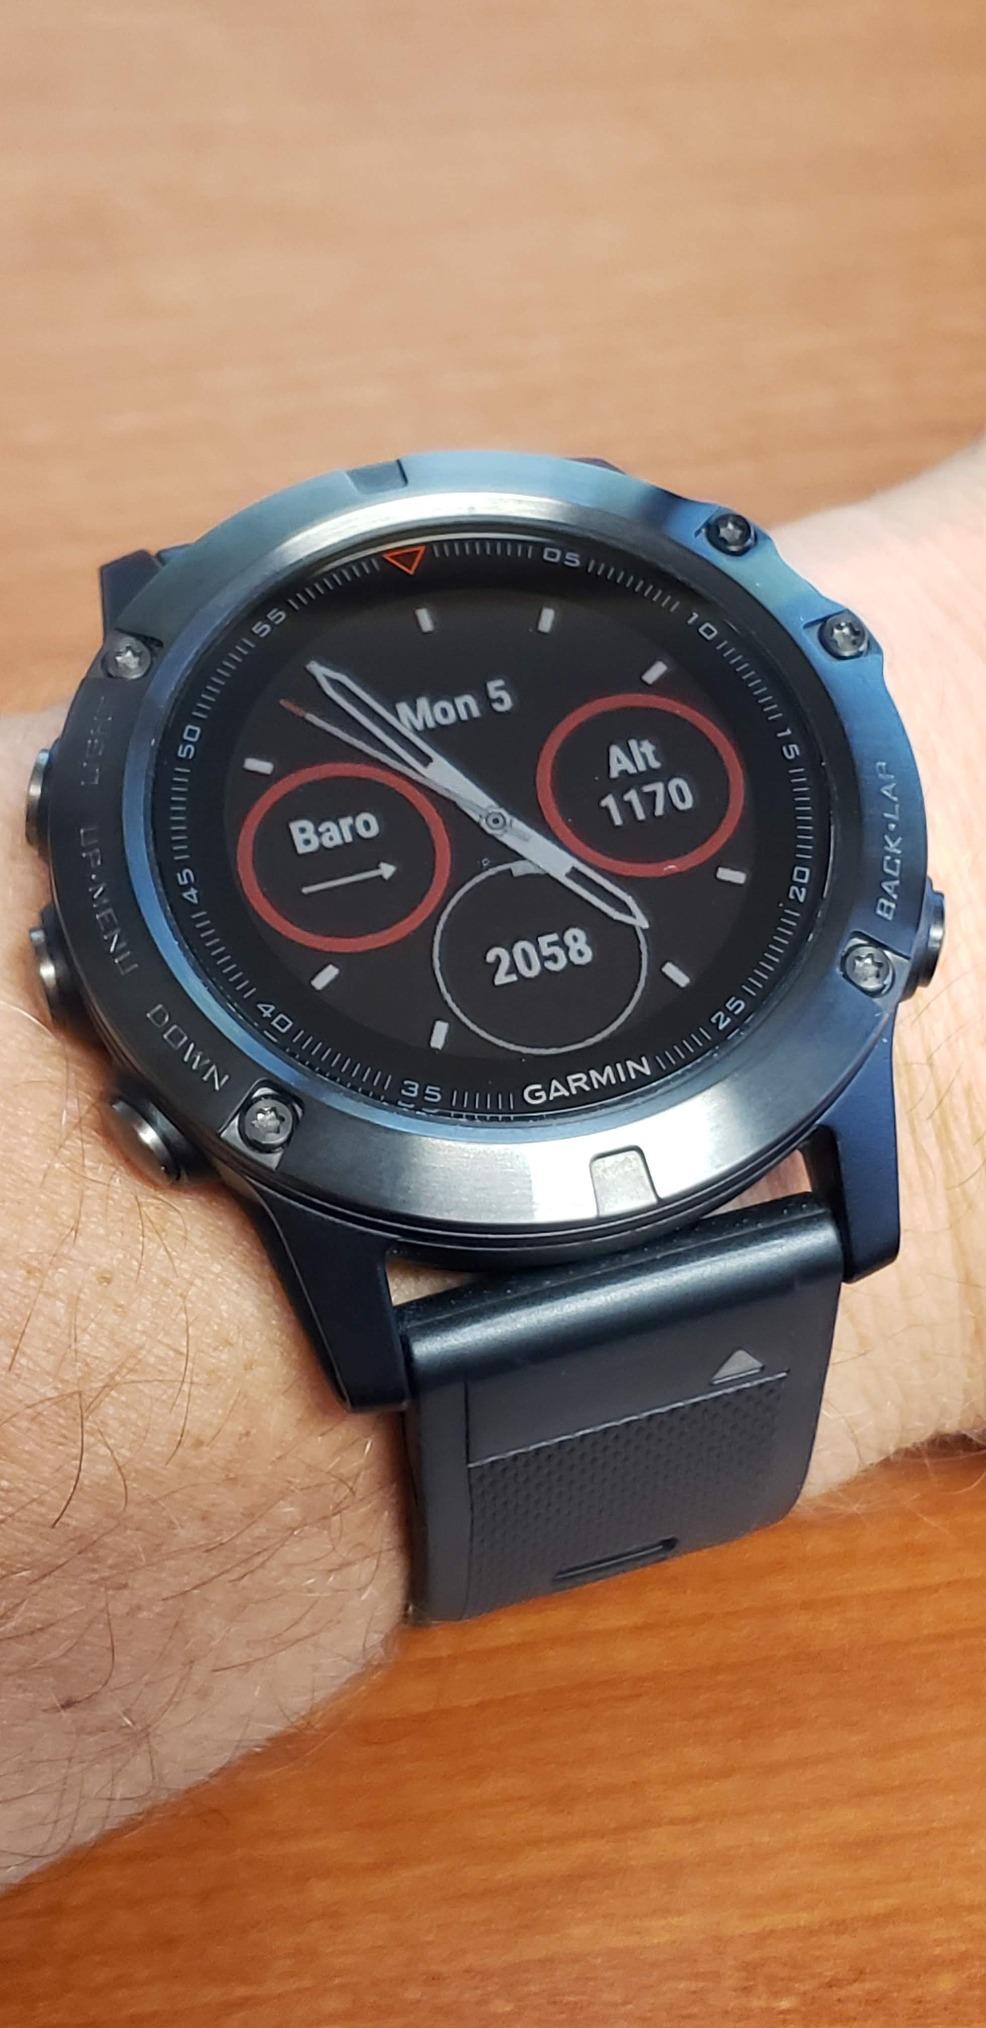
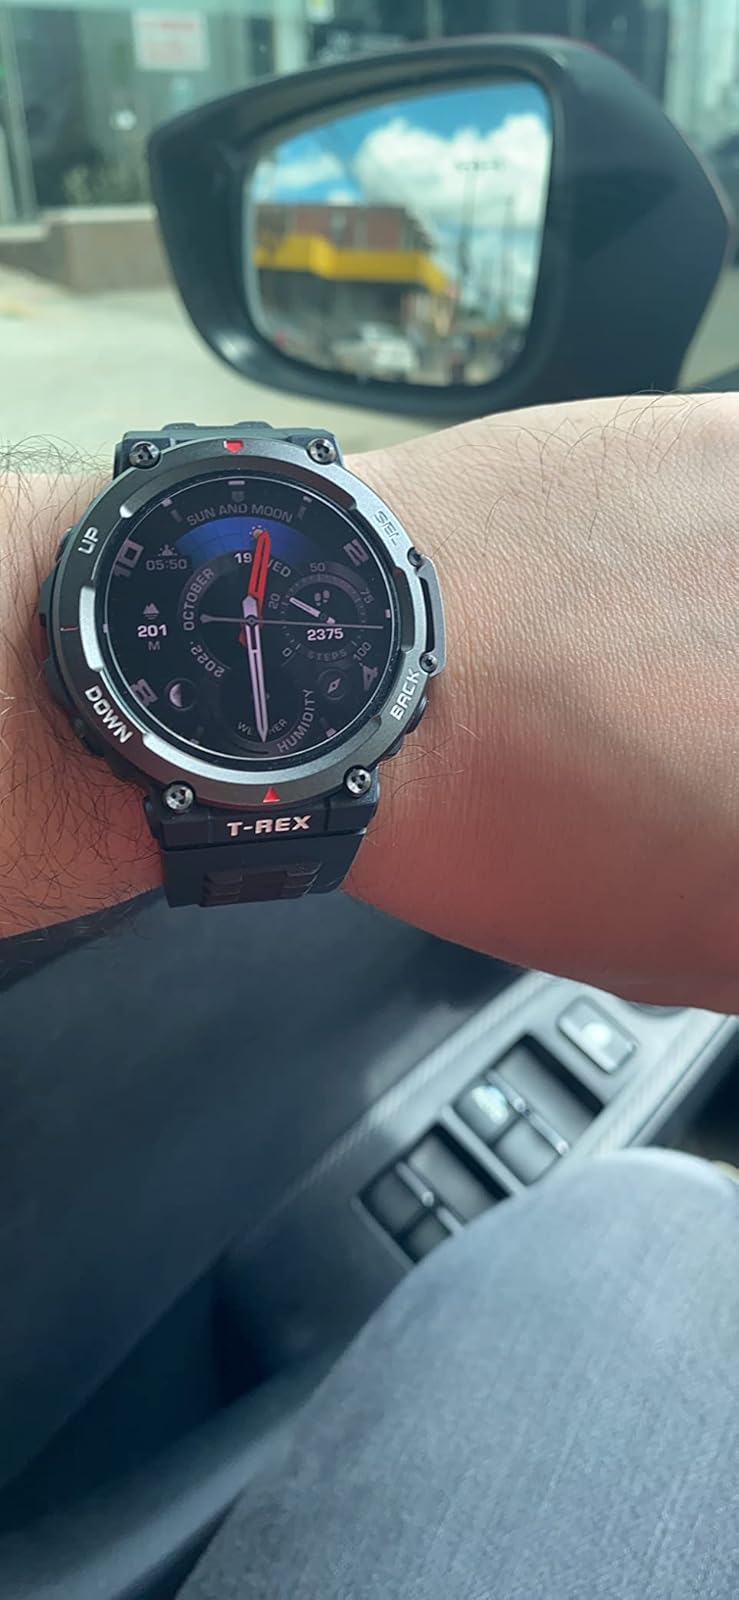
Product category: smartwatch
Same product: no